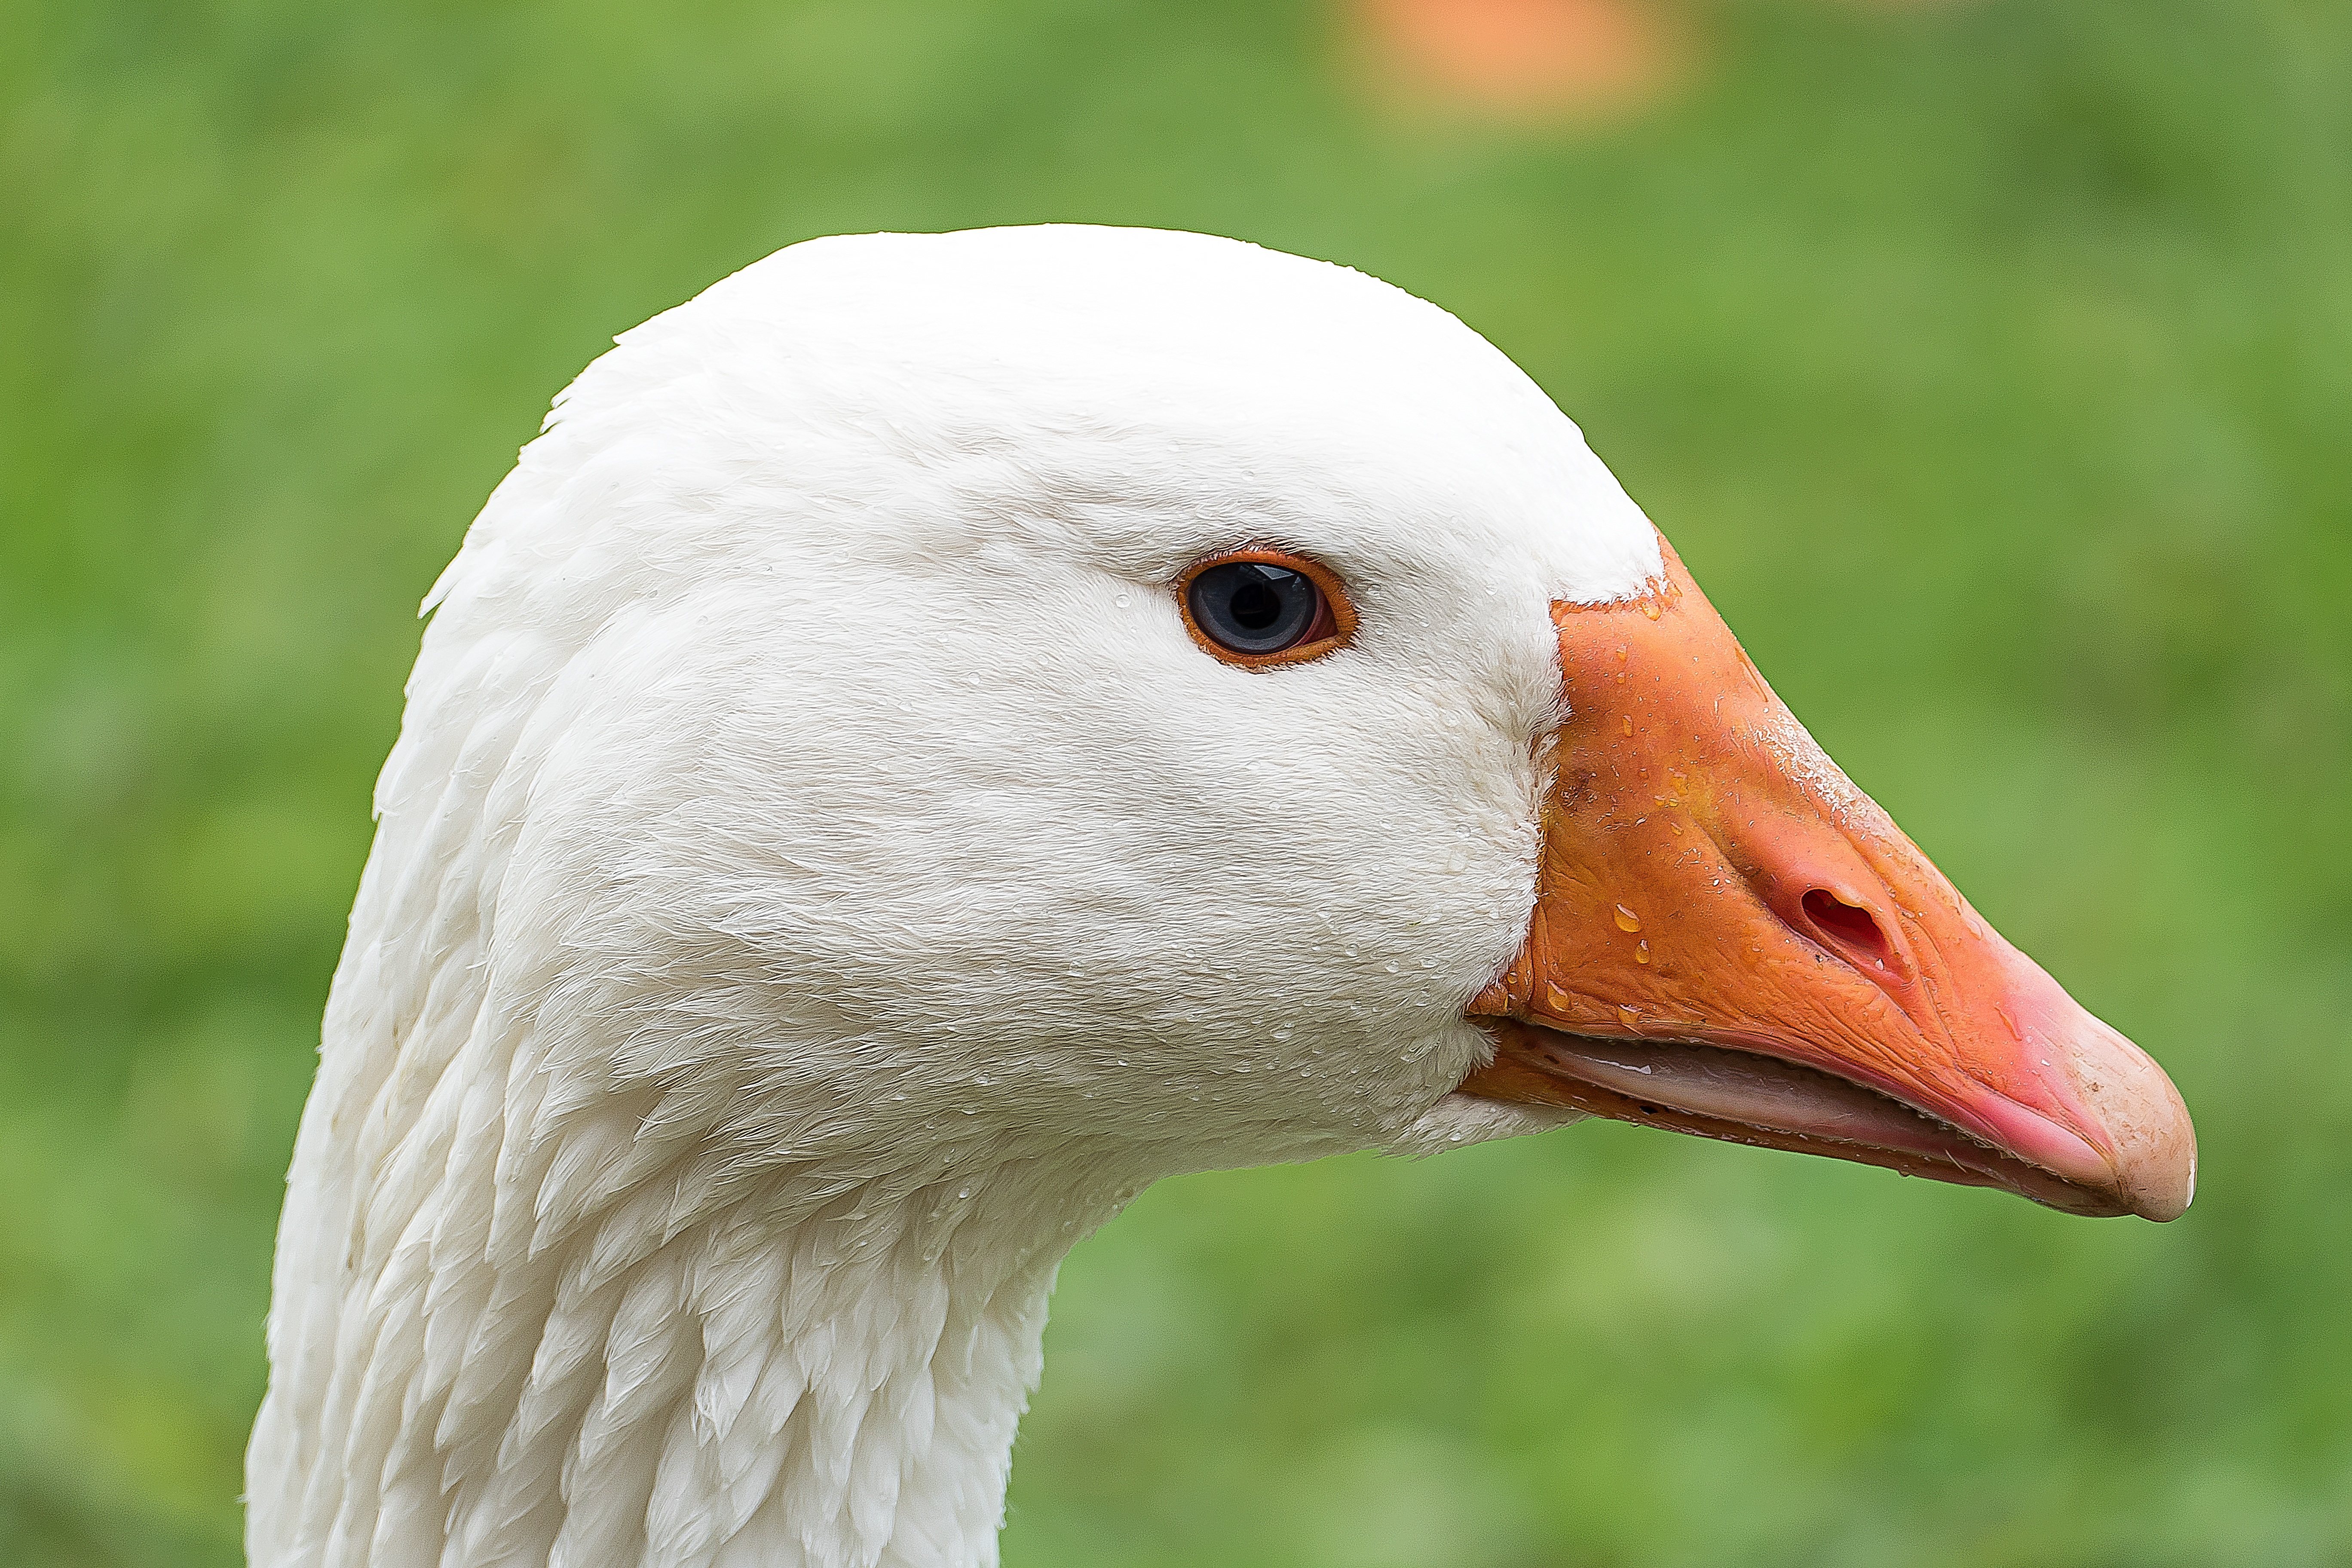
nature, bird, wing, white, meadow, animal, wildlife, portrait, beak, close, fauna, plumage, poultry, close up, swan, duck, eye, head, goose, geese, vertebrate, bill, waterfowl, water bird, domestic goose, ducks geese and swans